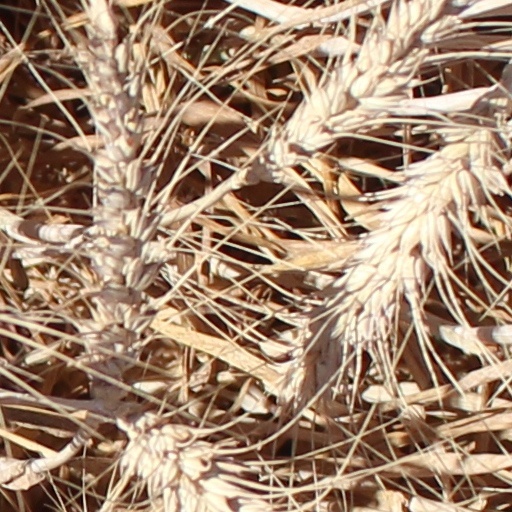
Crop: wheat